Pooja Vastrakar

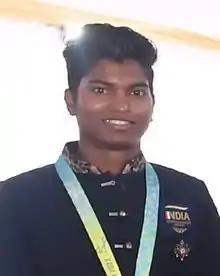
Vastrakar in August 2022

Pooja Vastrakar (born 25 September 1999) is an Indian cricketer who plays for the national team as an all-rounder. She is a right-arm medium-fast bowler and right-handed batter. She made her international debut for India in 2018, against South Africa. In domestic cricket, she represents Madhya Pradesh.